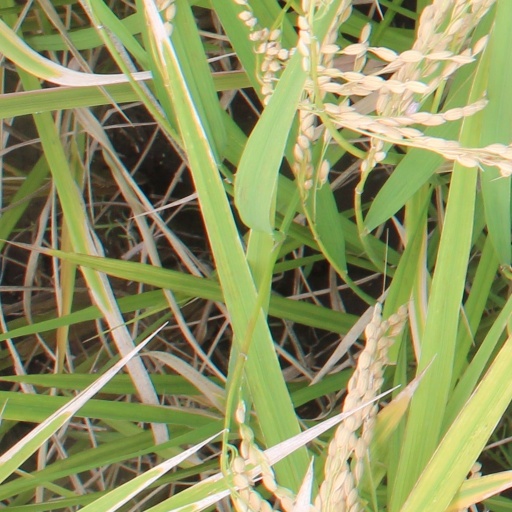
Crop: rice